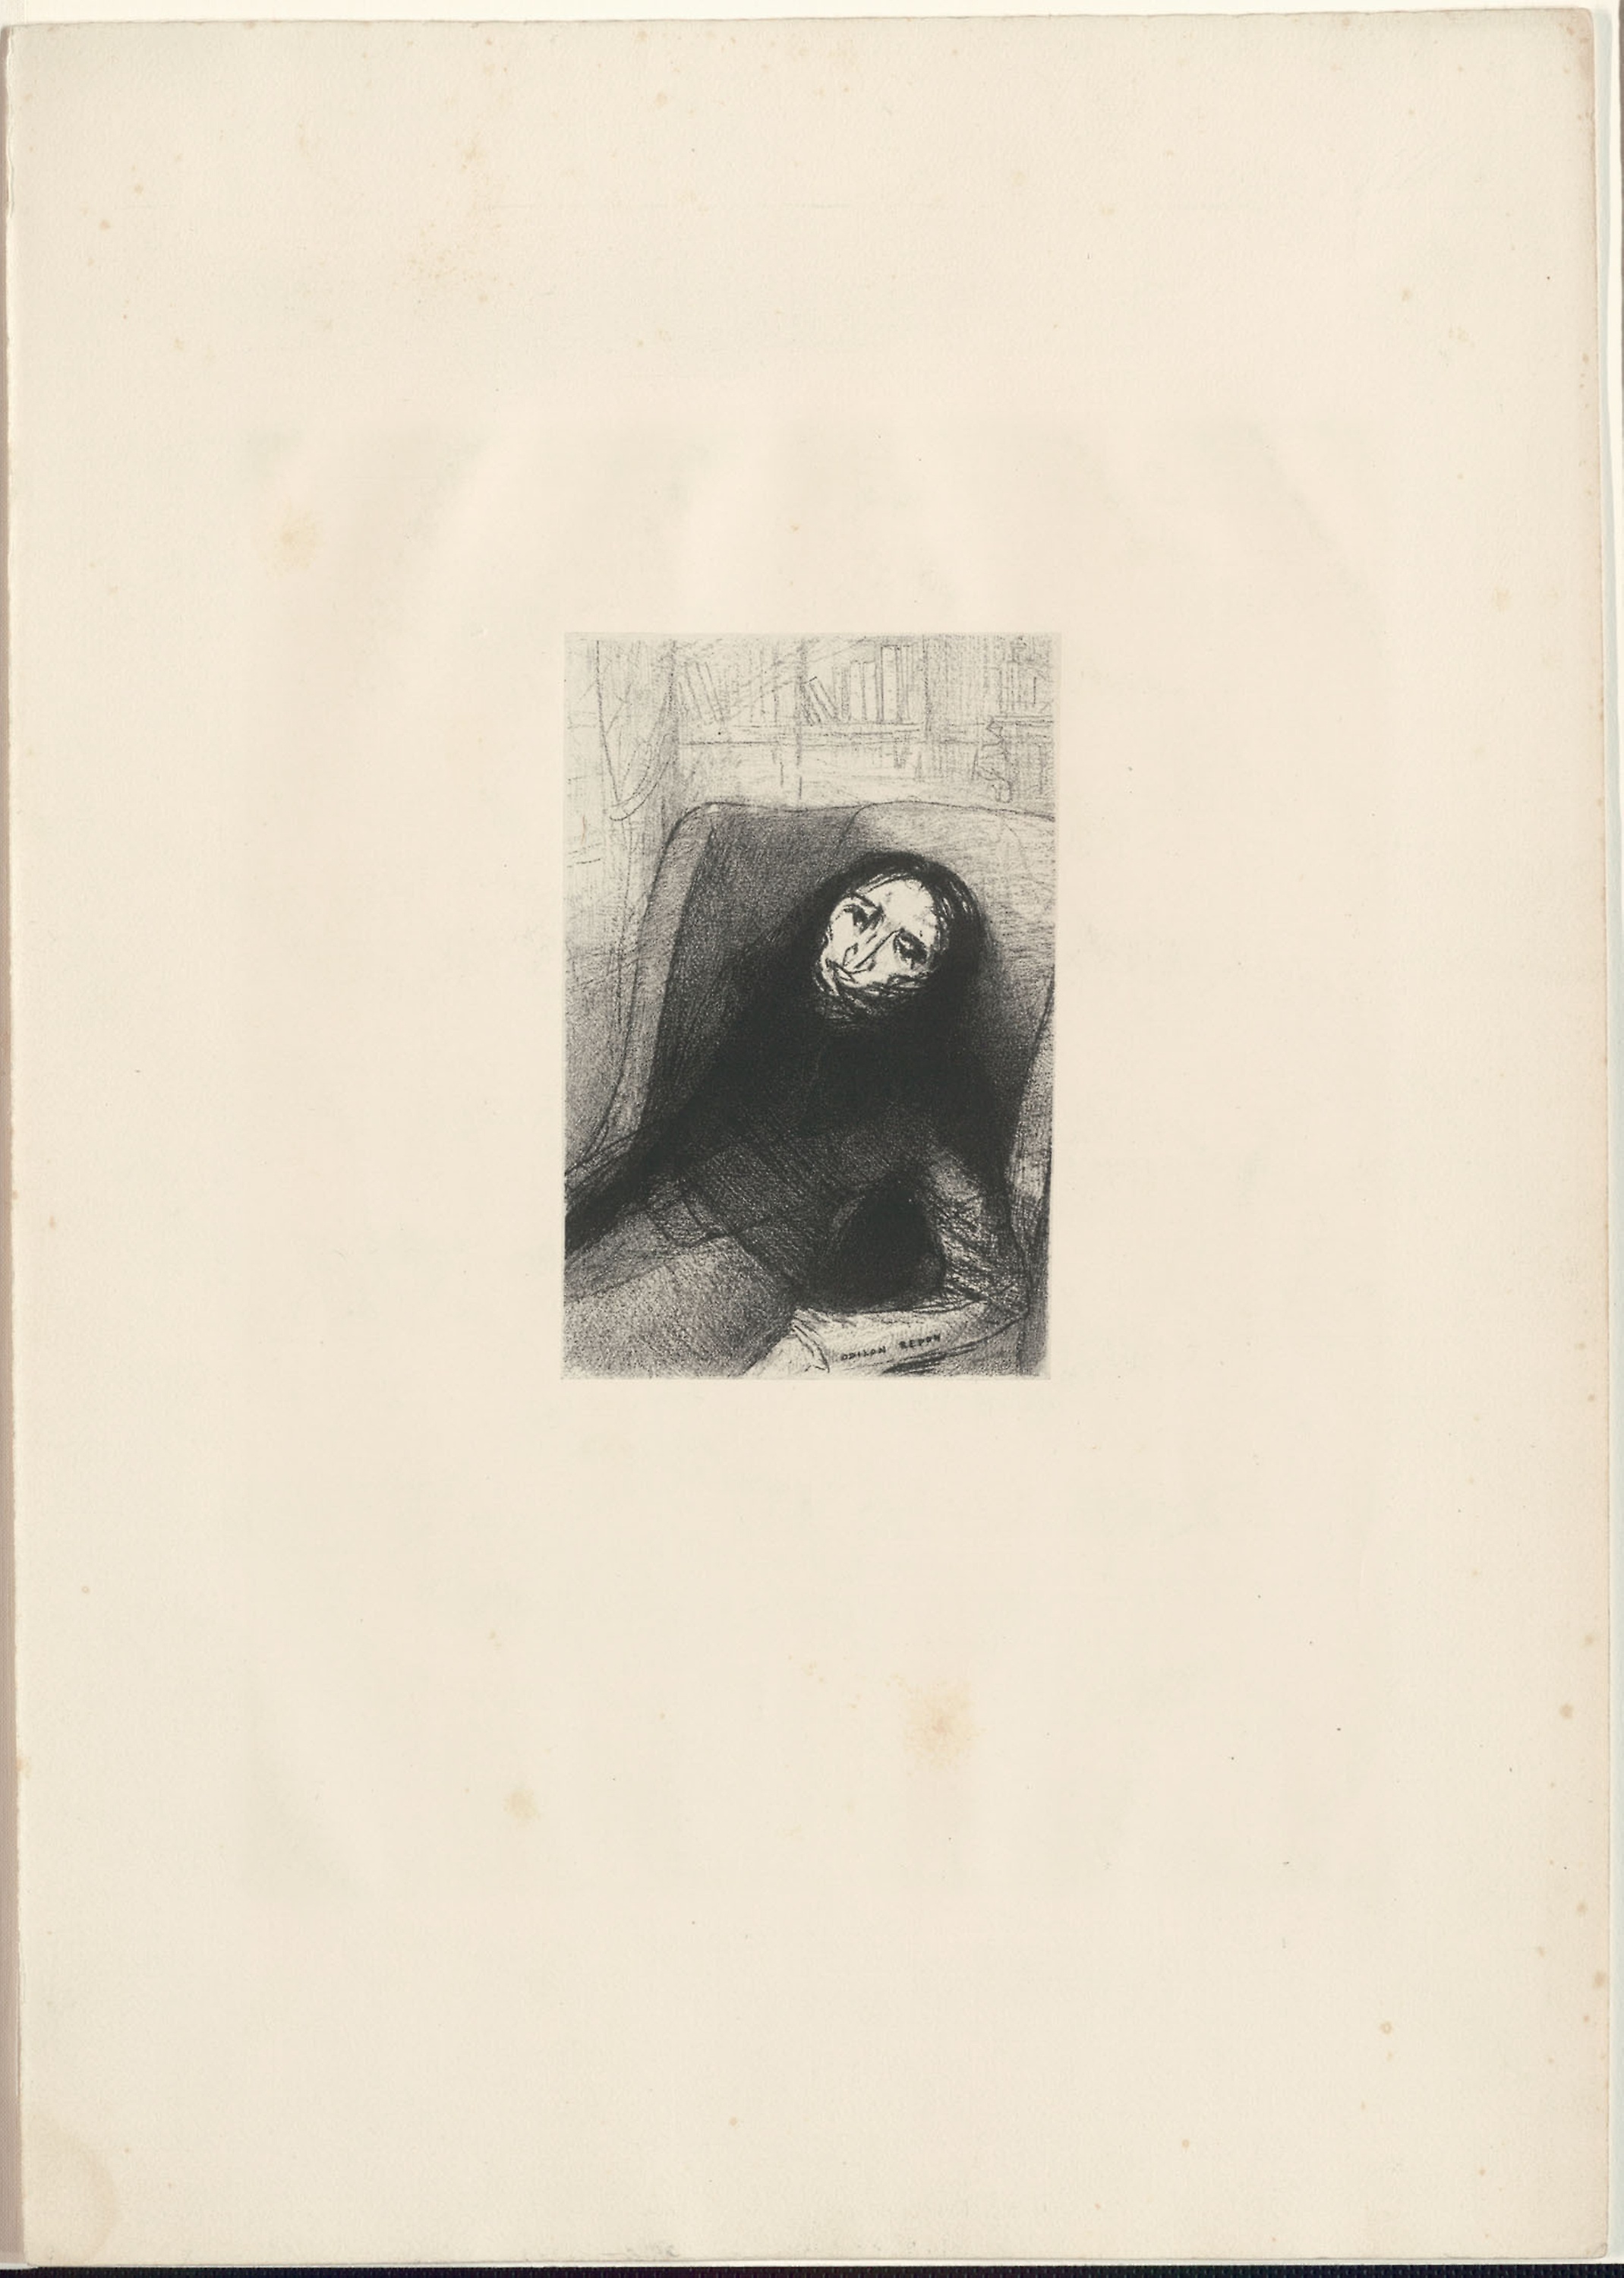
photograph, drawing, art, artwork, portrait, modern art, visual arts, font, picture frame